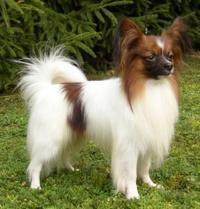
papillon